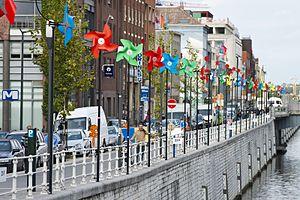
Molenbeek-Saint-Jean, couramment appelée « Molenbeek », est une des dix-neuf communes de la Région de Bruxelles-Capitale en Belgique. Ses habitants sont appelés les Molenbeekois et son saint patron est Jean le Baptiste qui y était invoqué de très longue date contre l’épilepsie, les vertiges, les spasmes, les convulsions, la furie de la danse ou Danse de Saint-Guy, la grêle ainsi que les maladies de l’enfance, et pour la protection des femmes enceintes.